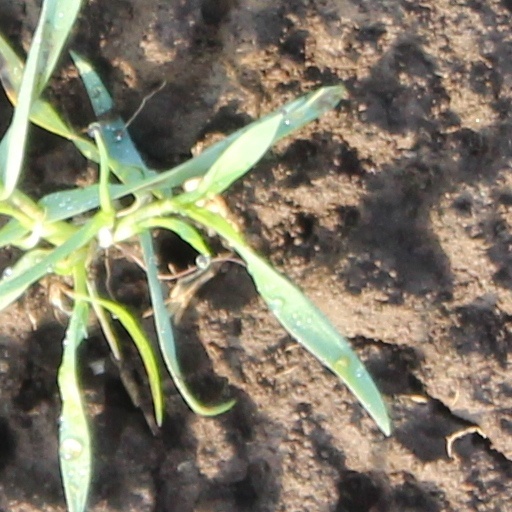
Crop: wheat